Private Duty Nurses

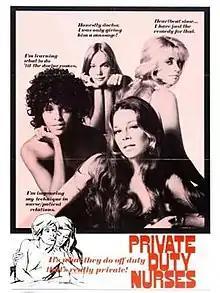
Film poster

Private Duty Nurses is a 1971 American film written and directed by George Armitage. It is a sequel to "The Student Nurses" (1970) for New World Pictures. Roger Corman says they got the idea for the title after being sent a letter of complaint about the first film from the Private Duty Nurses Association.